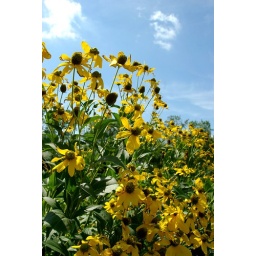
This stand of yellow flowers was growing in a groomed area of a golf course in Bensenville, IL (NW Chicago).